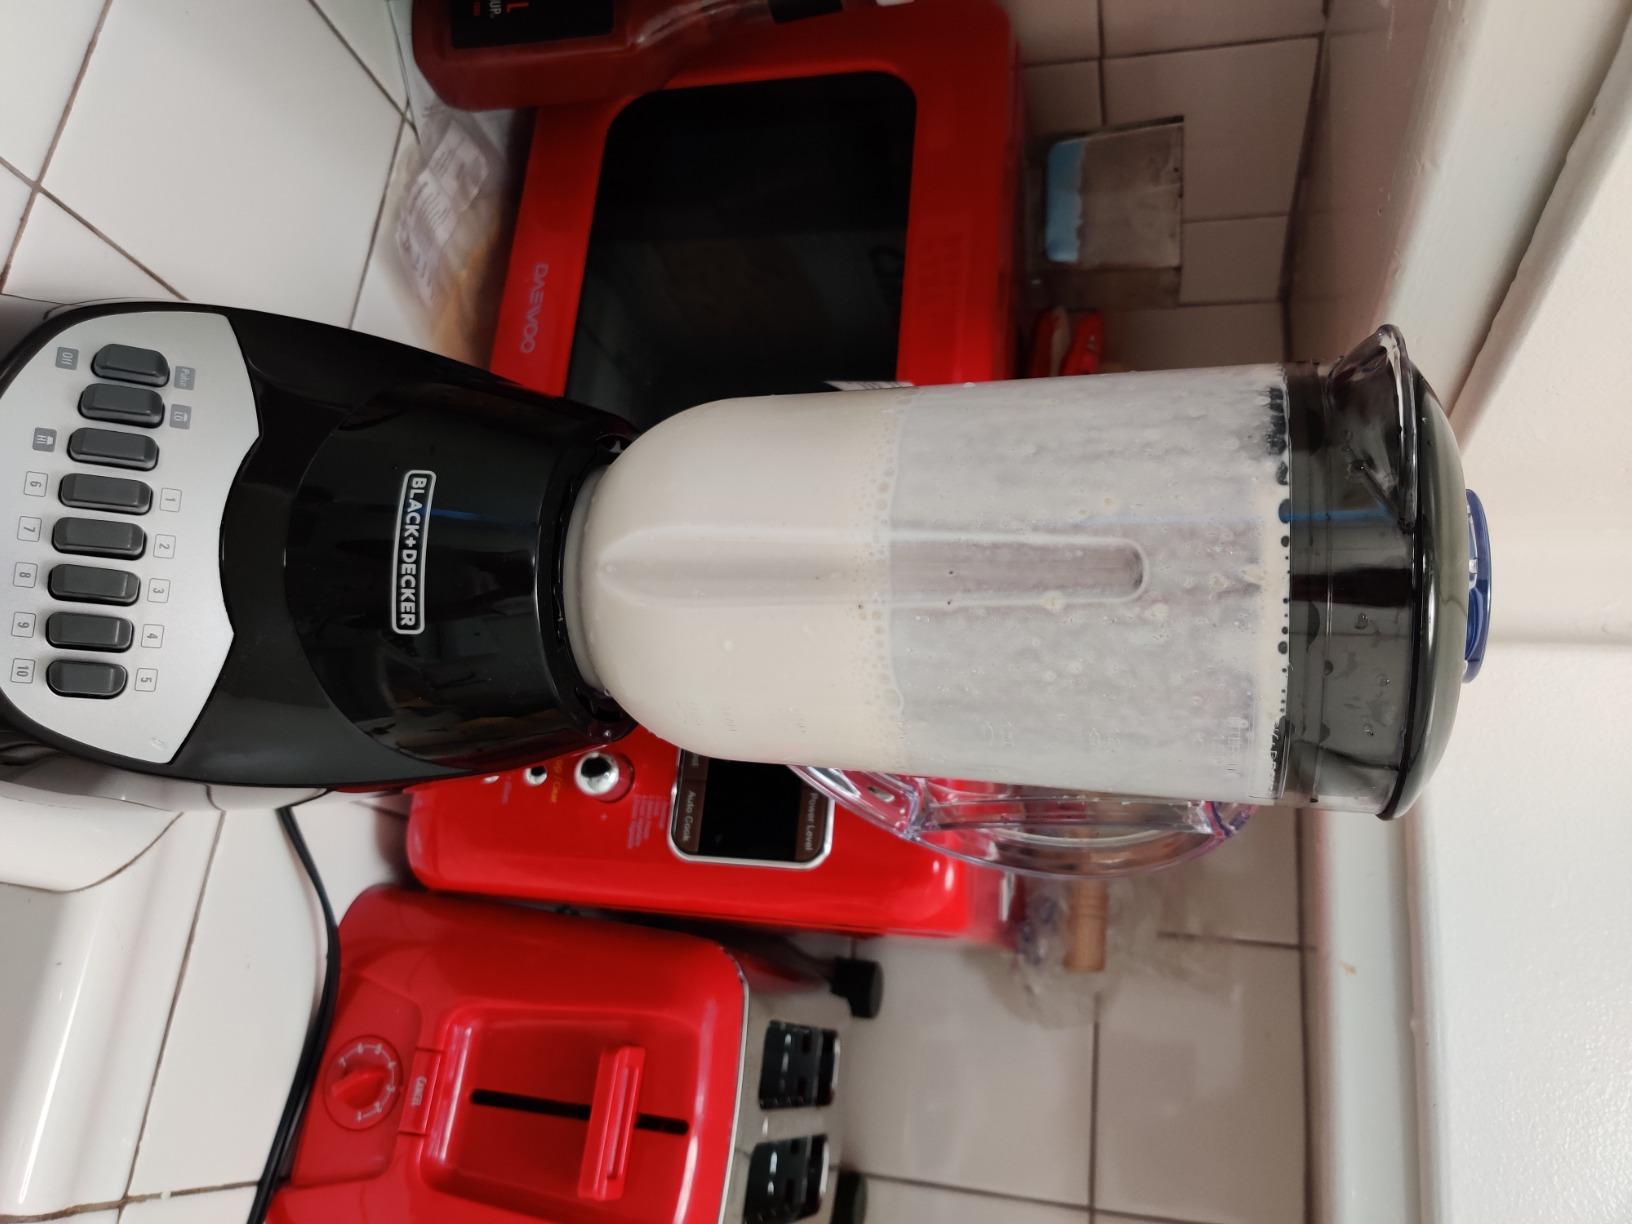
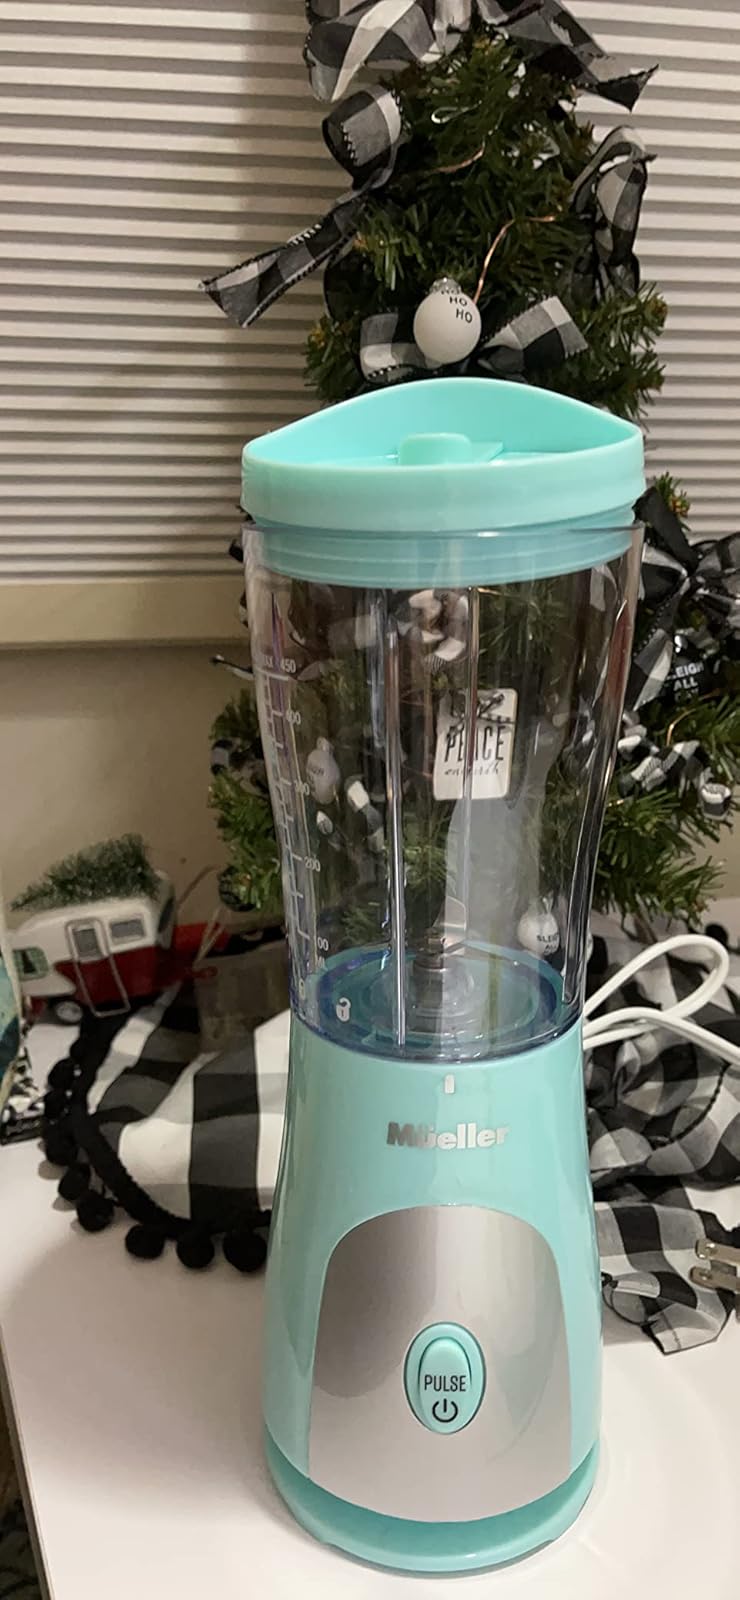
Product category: items_blender
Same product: no